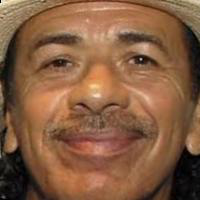
Age group: age 41-55